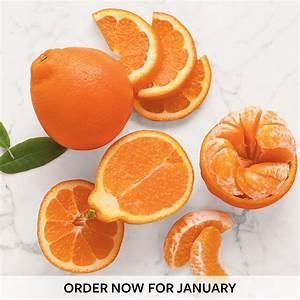
Label: mandarine